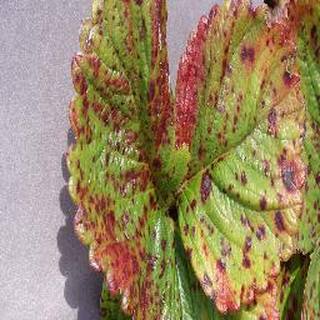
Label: strawberry_leaf_scorch